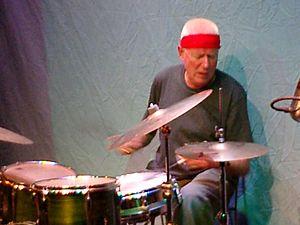
Peter Brötzmann, né le 6 mars 1941 à Remscheid, en Allemagne, est un saxophoniste et clarinettiste de jazz de nationalité allemande.